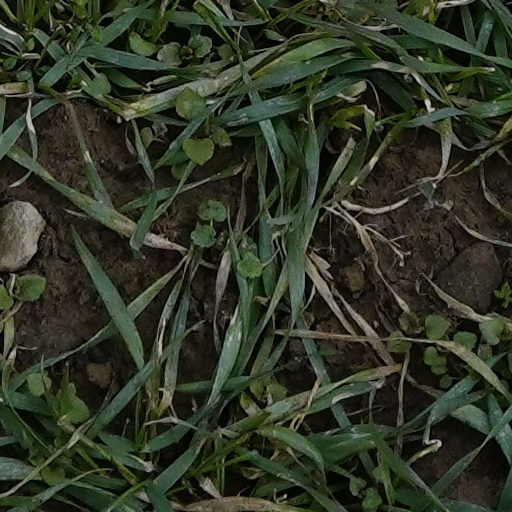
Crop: wheat